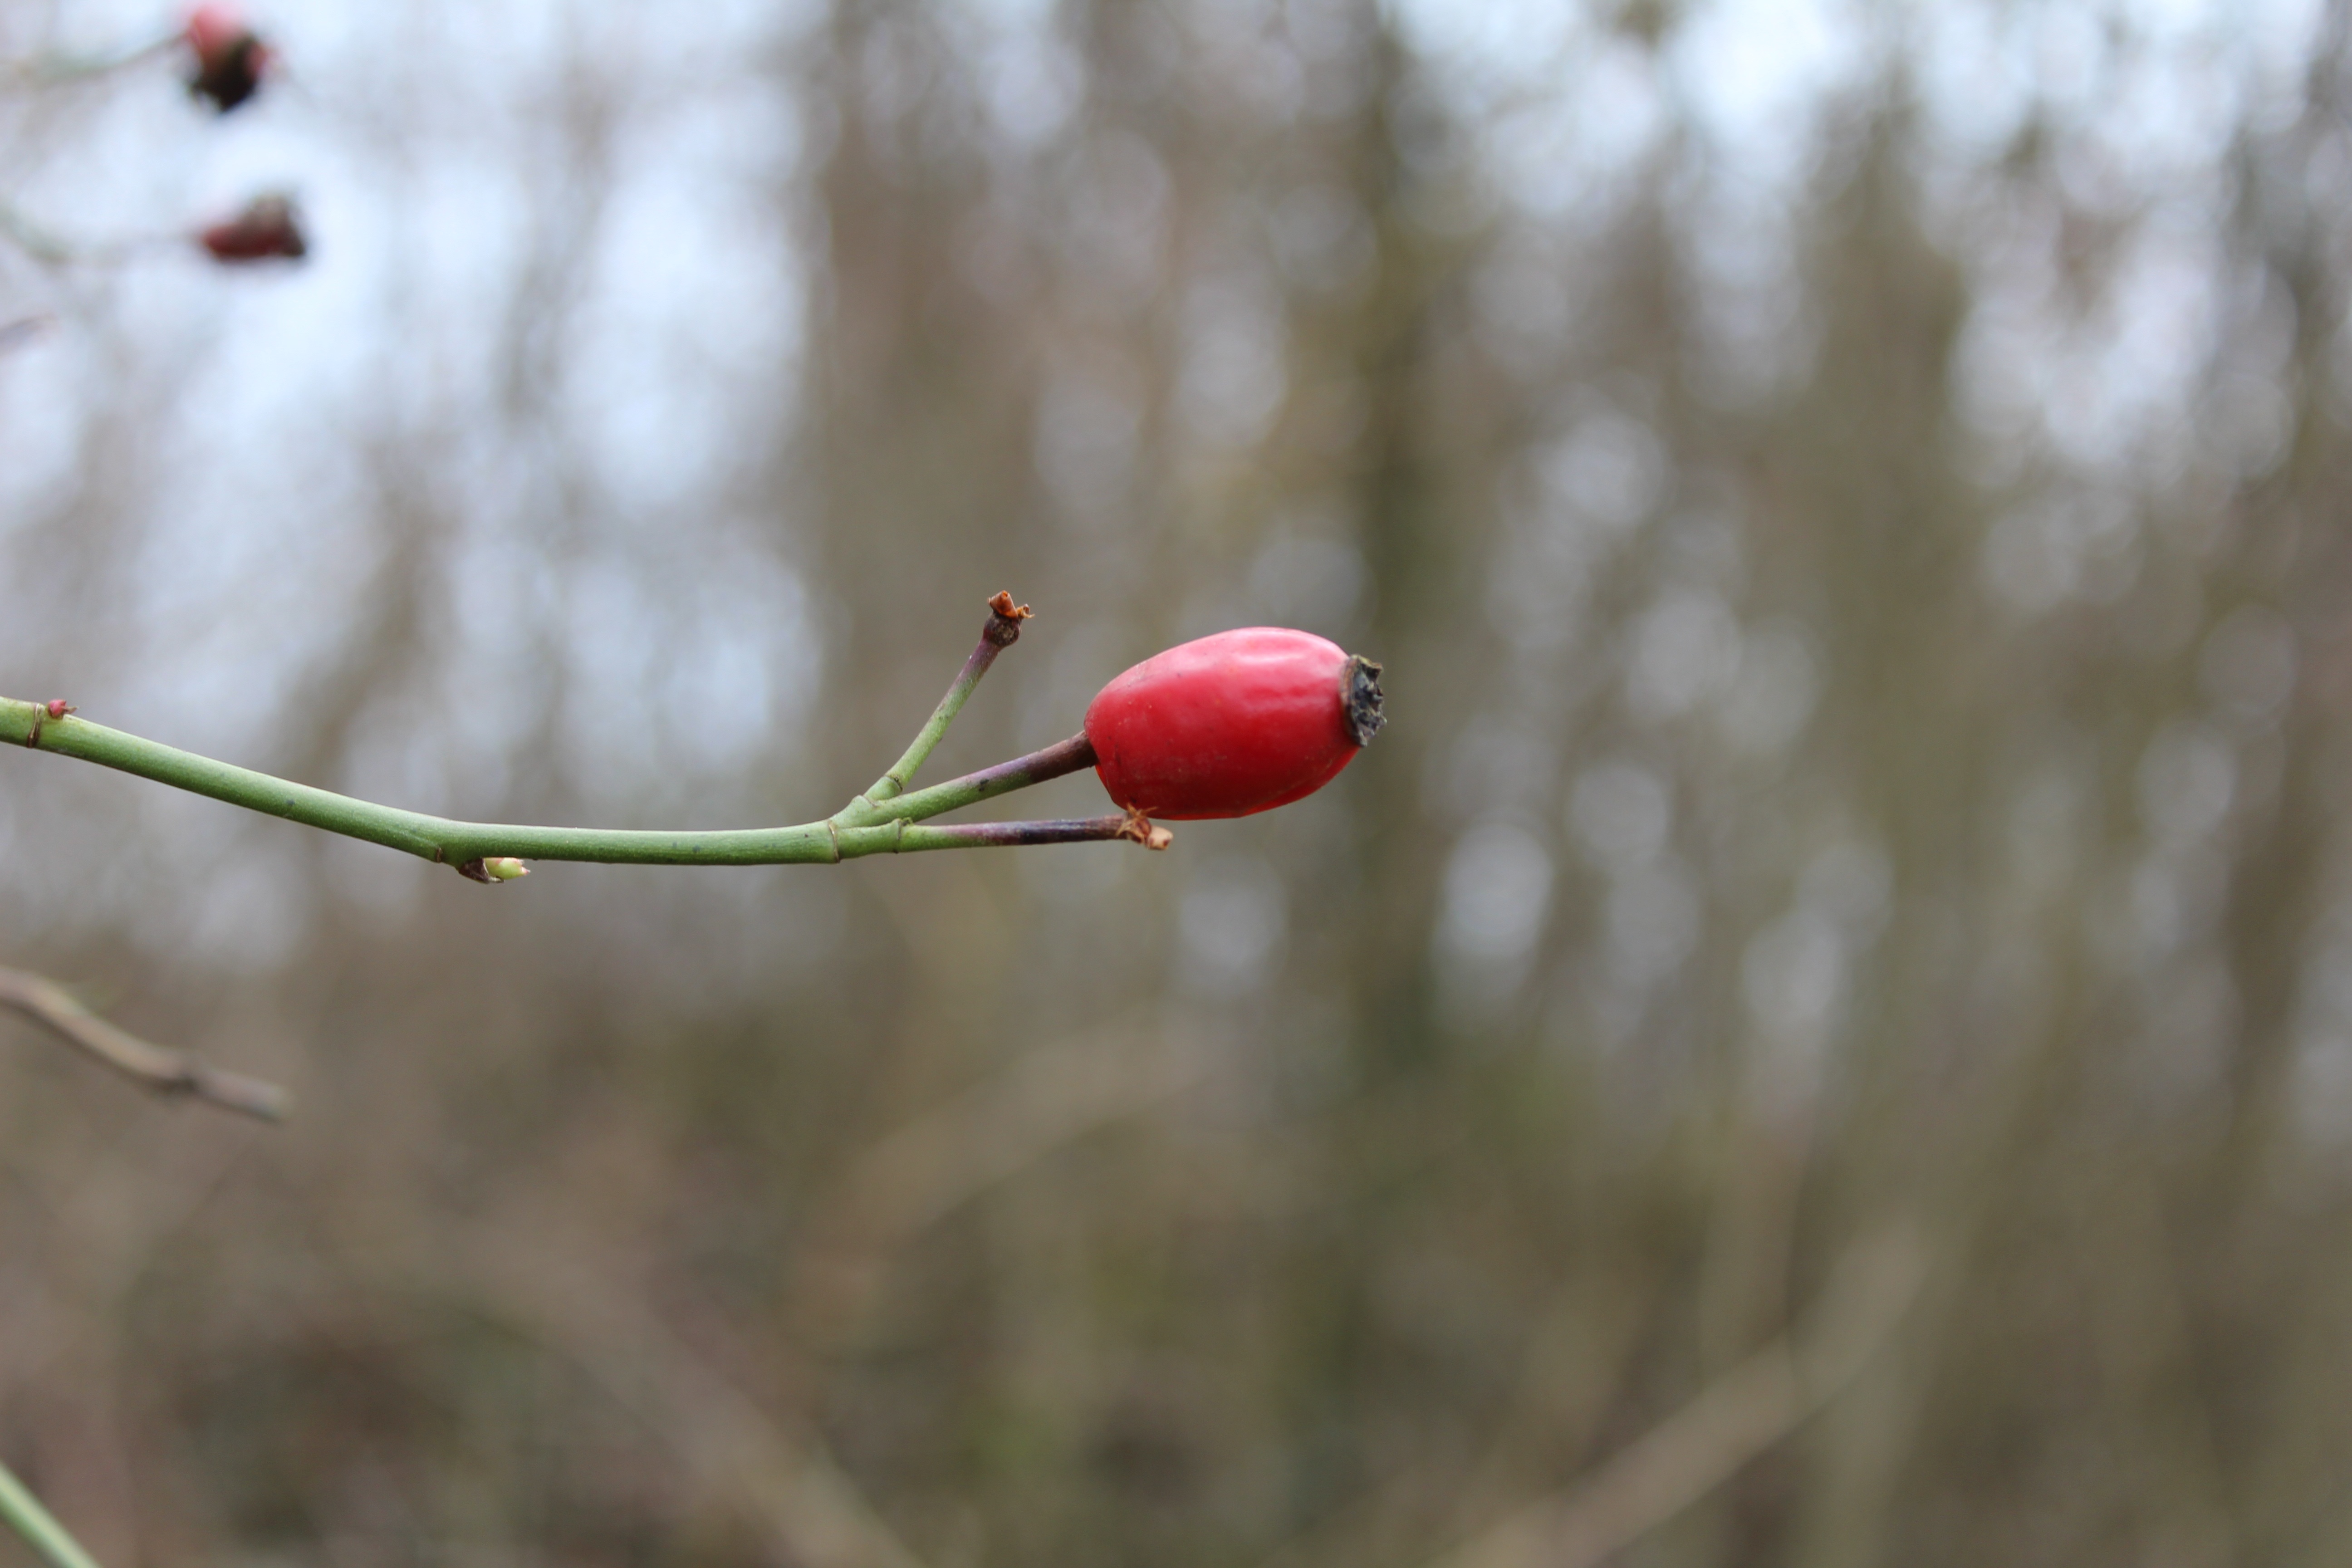
tree, nature, branch, blossom, plant, berry, leaf, flower, red, produce, flora, close up, bud, rose hip, macro photography, flowering plant, plant stem, land plant